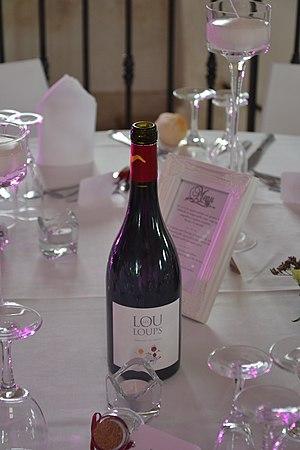
Bouteille de Terrasses du Larzac
Le terrasses-du-larzac est un vin produit au nord-ouest de Montpellier, autour de la commune d'Aniane. Il s'agit d'une AOC à part entière dans la famille des vins du Languedoc.